The Amazing Race 4 (Latin American season)

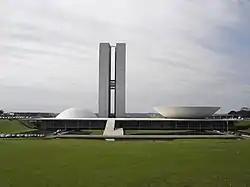
The season's Starting Line was at the National Congress in the Monumental Axis, Brasília, Brazil.

Space greenlit the fourth season of the series in late December 2011. Filming for this fourth season took place from 28 July 2012 to 16 August 2012. The show was broadcast in high-definition television on Space HD.